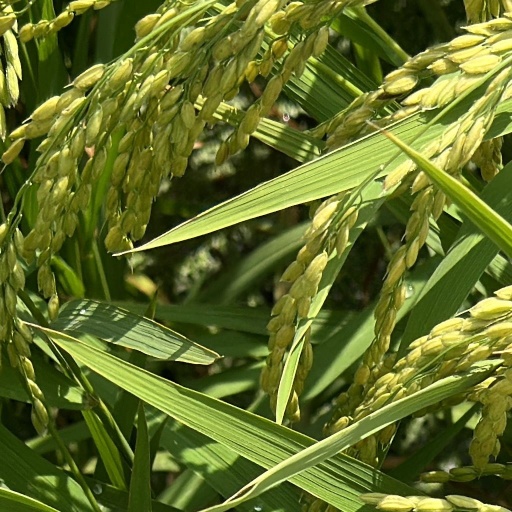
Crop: rice